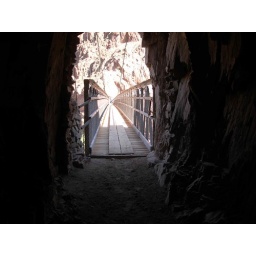
The Black Bridge ,mule and walking bridge over the Colorado river